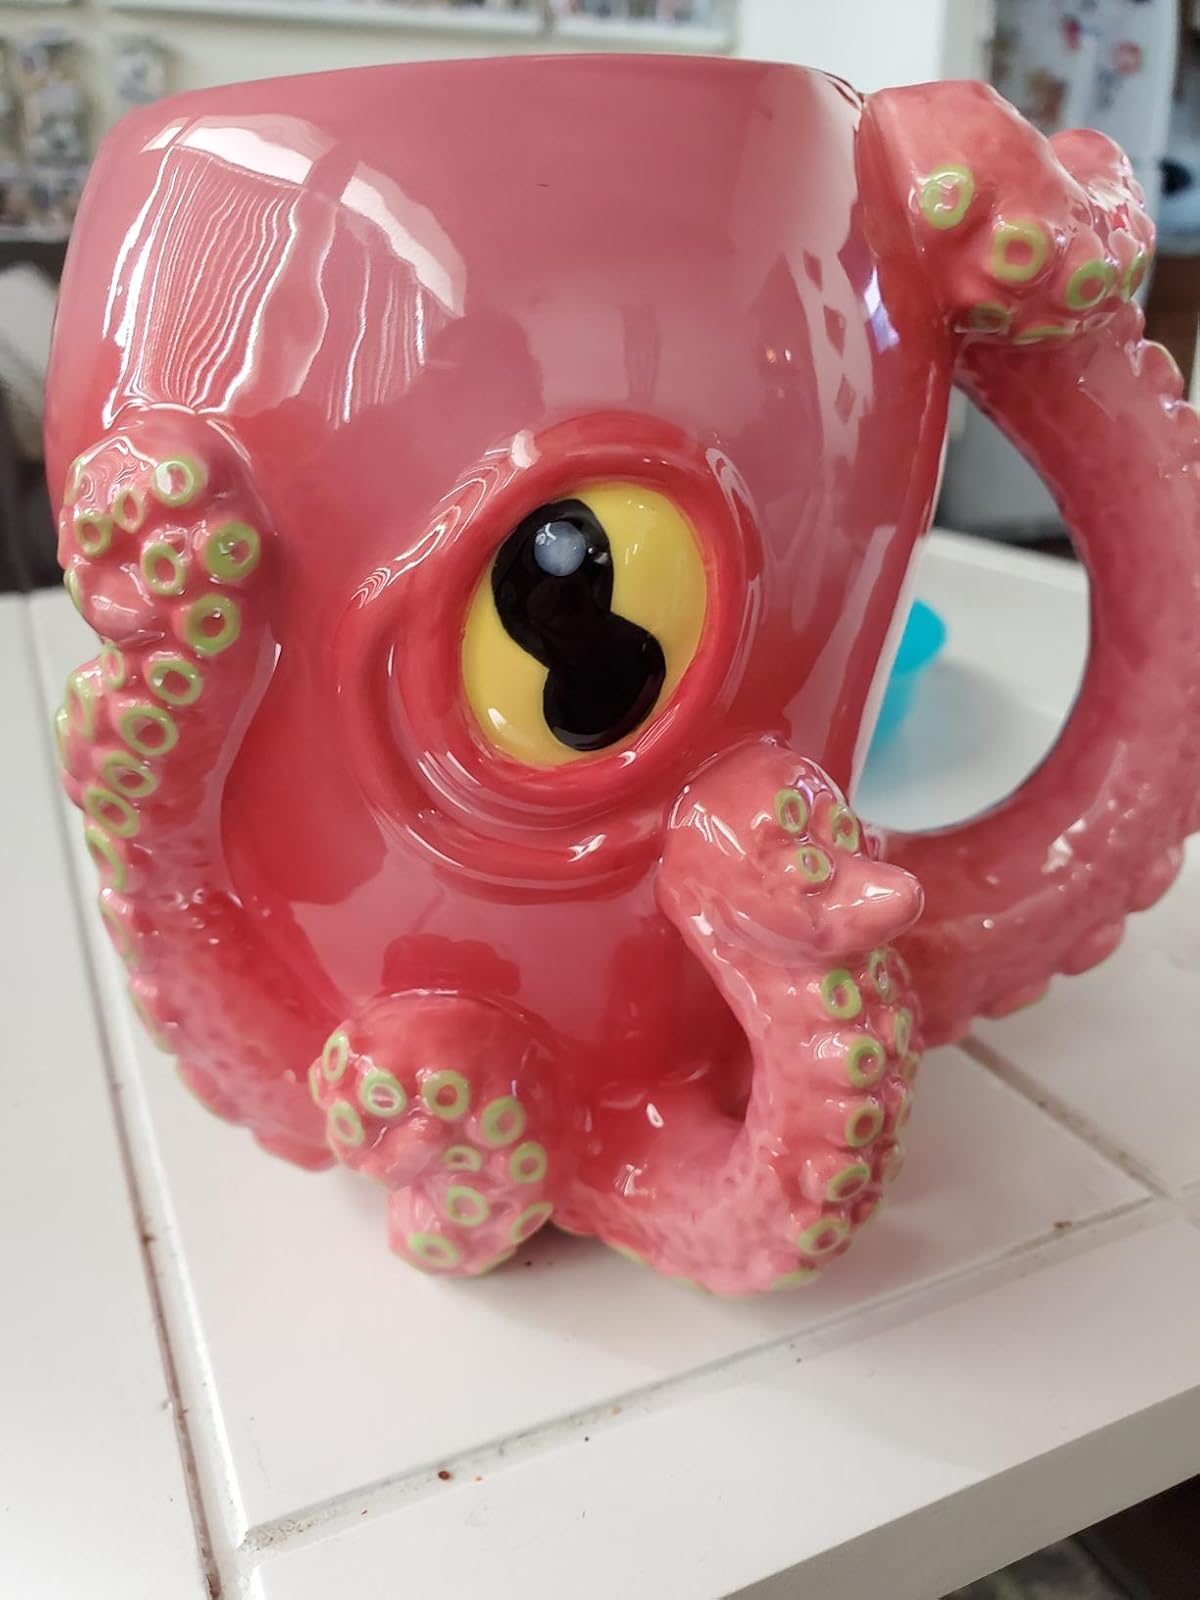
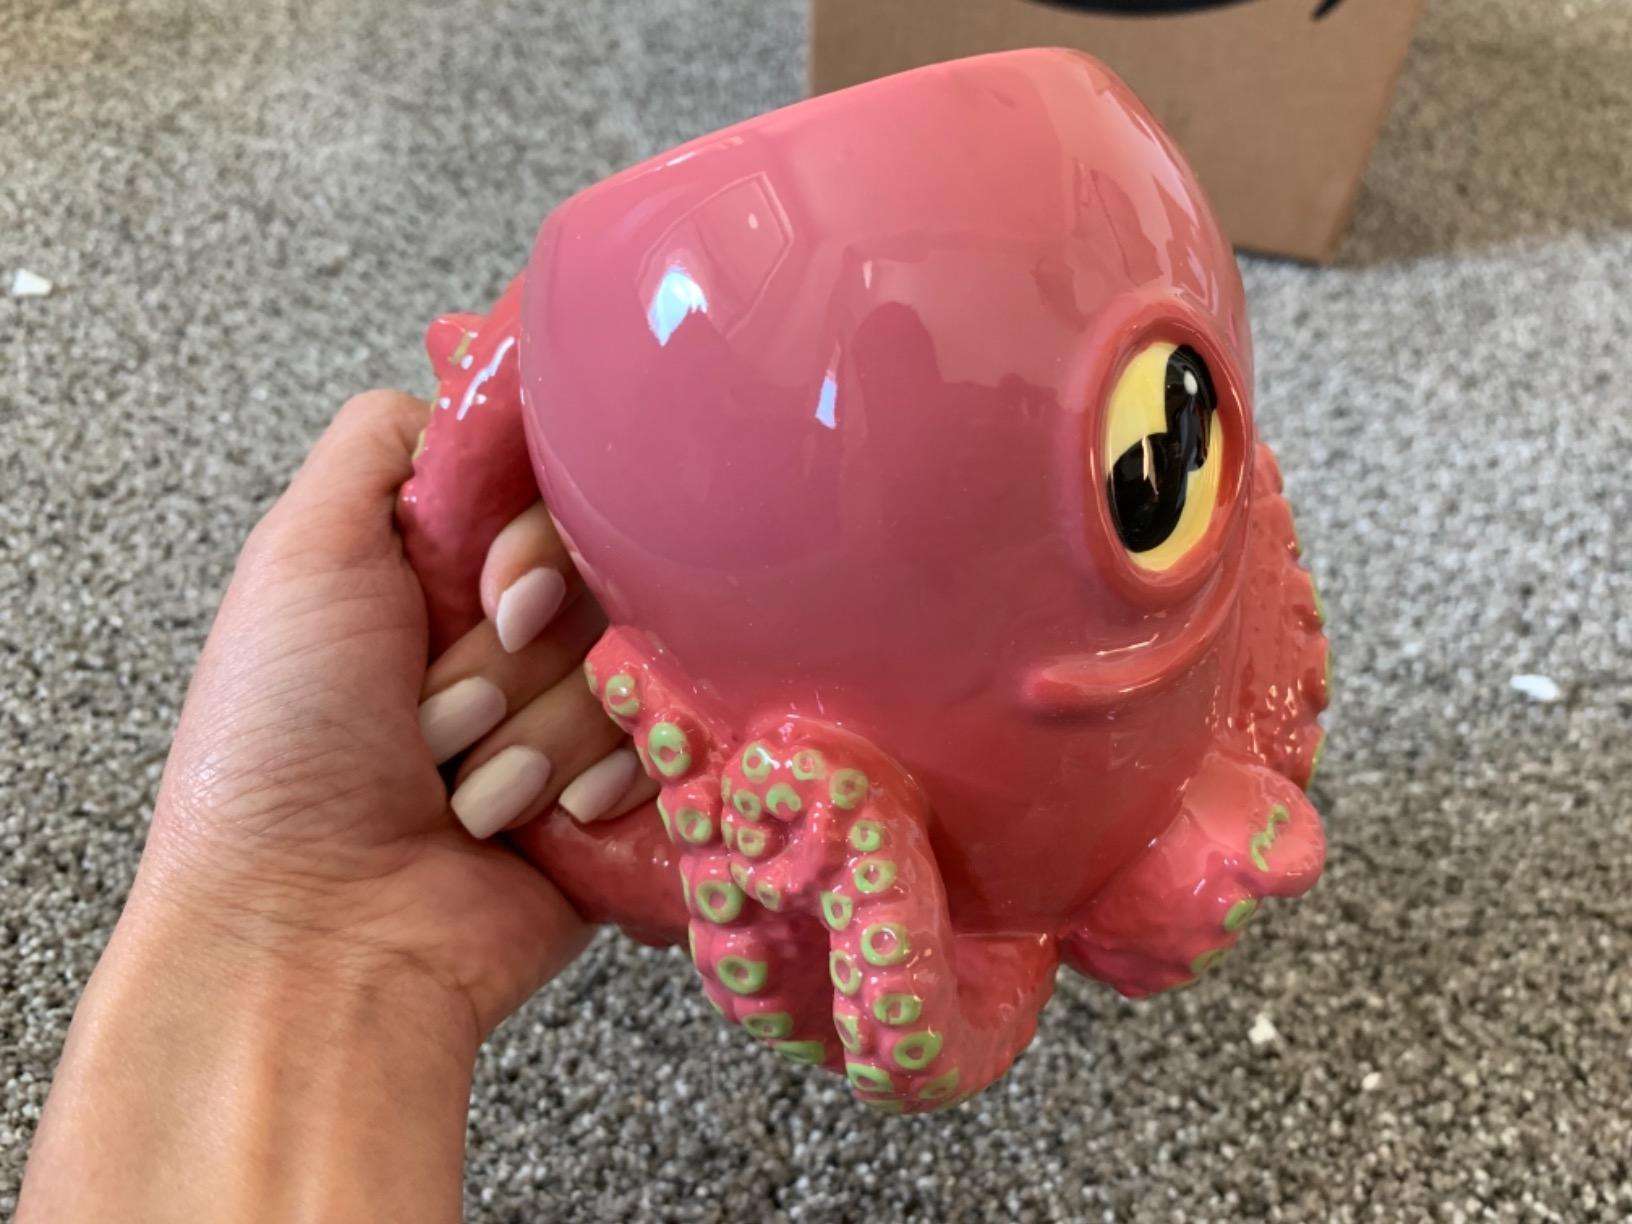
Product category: items_mug
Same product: yes